Suzanne Cooper

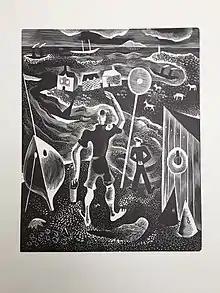
Brightlingsea - wood engraving by Suzanne Cooper 1937

Suzanne Cooper (1916-1992) was a British Modernist painter and wood-engraver. Her 1936 oil painting "Royal Albion," at the Auckland Art Gallery (NZ), is noted for the "artist's use of simplified blocks of form and colour." She grew up in Frinton-on-Sea and studied at the Grosvenor School of Modern Art in London. Between 1935 and 1939, she exhibited her oil-paintings and wood-engravings at the Redfern Gallery, the Zwemmer Gallery, the Wertheim Gallery and the Stafford Gallery, and with the National Society of Painters, Sculptors & Print-Makers and the Society of Women Artists. The influential collector Lucy Wertheim, in addition to exhibiting her work, bought two of Cooper's oil paintings.